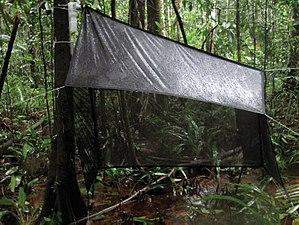
Un piège Malaise ou tente Malaise est un piège à interception entomologique mis au point par René Malaise dans les années 1930 en Birmanie. Il est depuis utilisé couramment pour collecter des échantillons d'insectes.